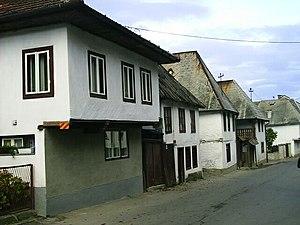
Cet article recense les monuments nationaux situés sur le territoire de la municipalité de Kreševo en Bosnie-Herzégovine et dans la Fédération de Bosnie-et-Herzégovine. La liste établie par la Commission pour la protection des monuments nationaux compte 8 monuments nationaux inscrits sur la liste principale.
Kreševo est une ville et une municipalité de Bosnie-Herzégovine située dans le canton de Bosnie centrale et dans la Fédération de Bosnie-et-Herzégovine. Selon les premiers résultats du recensement bosnien de 2013, la ville intra muros compte 1 078 habitants et la municipalité 5 638.